David Manners, 11th Duke of Rutland

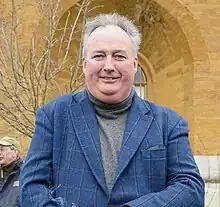
The 11th Duke in 2015

David Charles Robert Manners, 11th Duke of Rutland (born 8 May 1959), is a British hereditary peer and landowner.